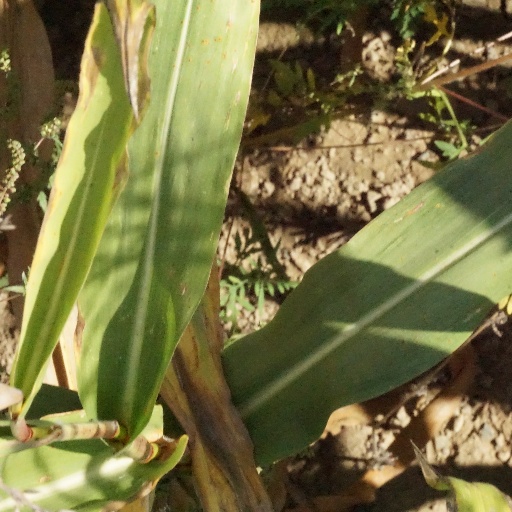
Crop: maize; corn